Santo Tomas, La Union

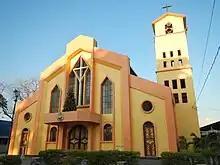
Shrine of Nuestra Señora del Mar Cautiva Parish Church

The name "Santo Tomá"s originates from the Spanish term for Saint Thomas (Saint Thomas Aquinas), a 13th-century Catholic priest, philosopher, and theologian celebrated for synthesizing faith and reason, authoring the Summa Theologica, and shaping Western Christian thought.